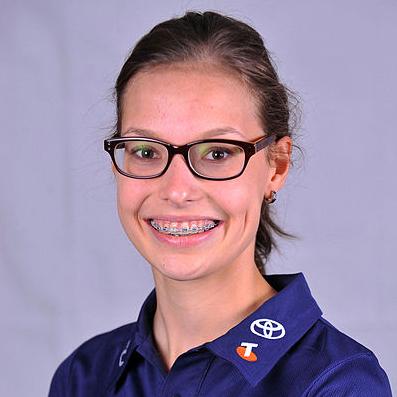
Age: 17